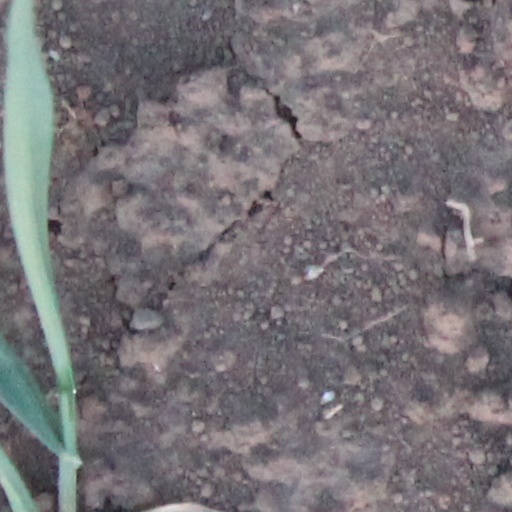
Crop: wheat